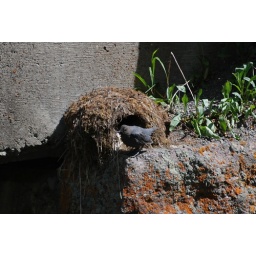
The Dipper's nest on a road bridge over the water.